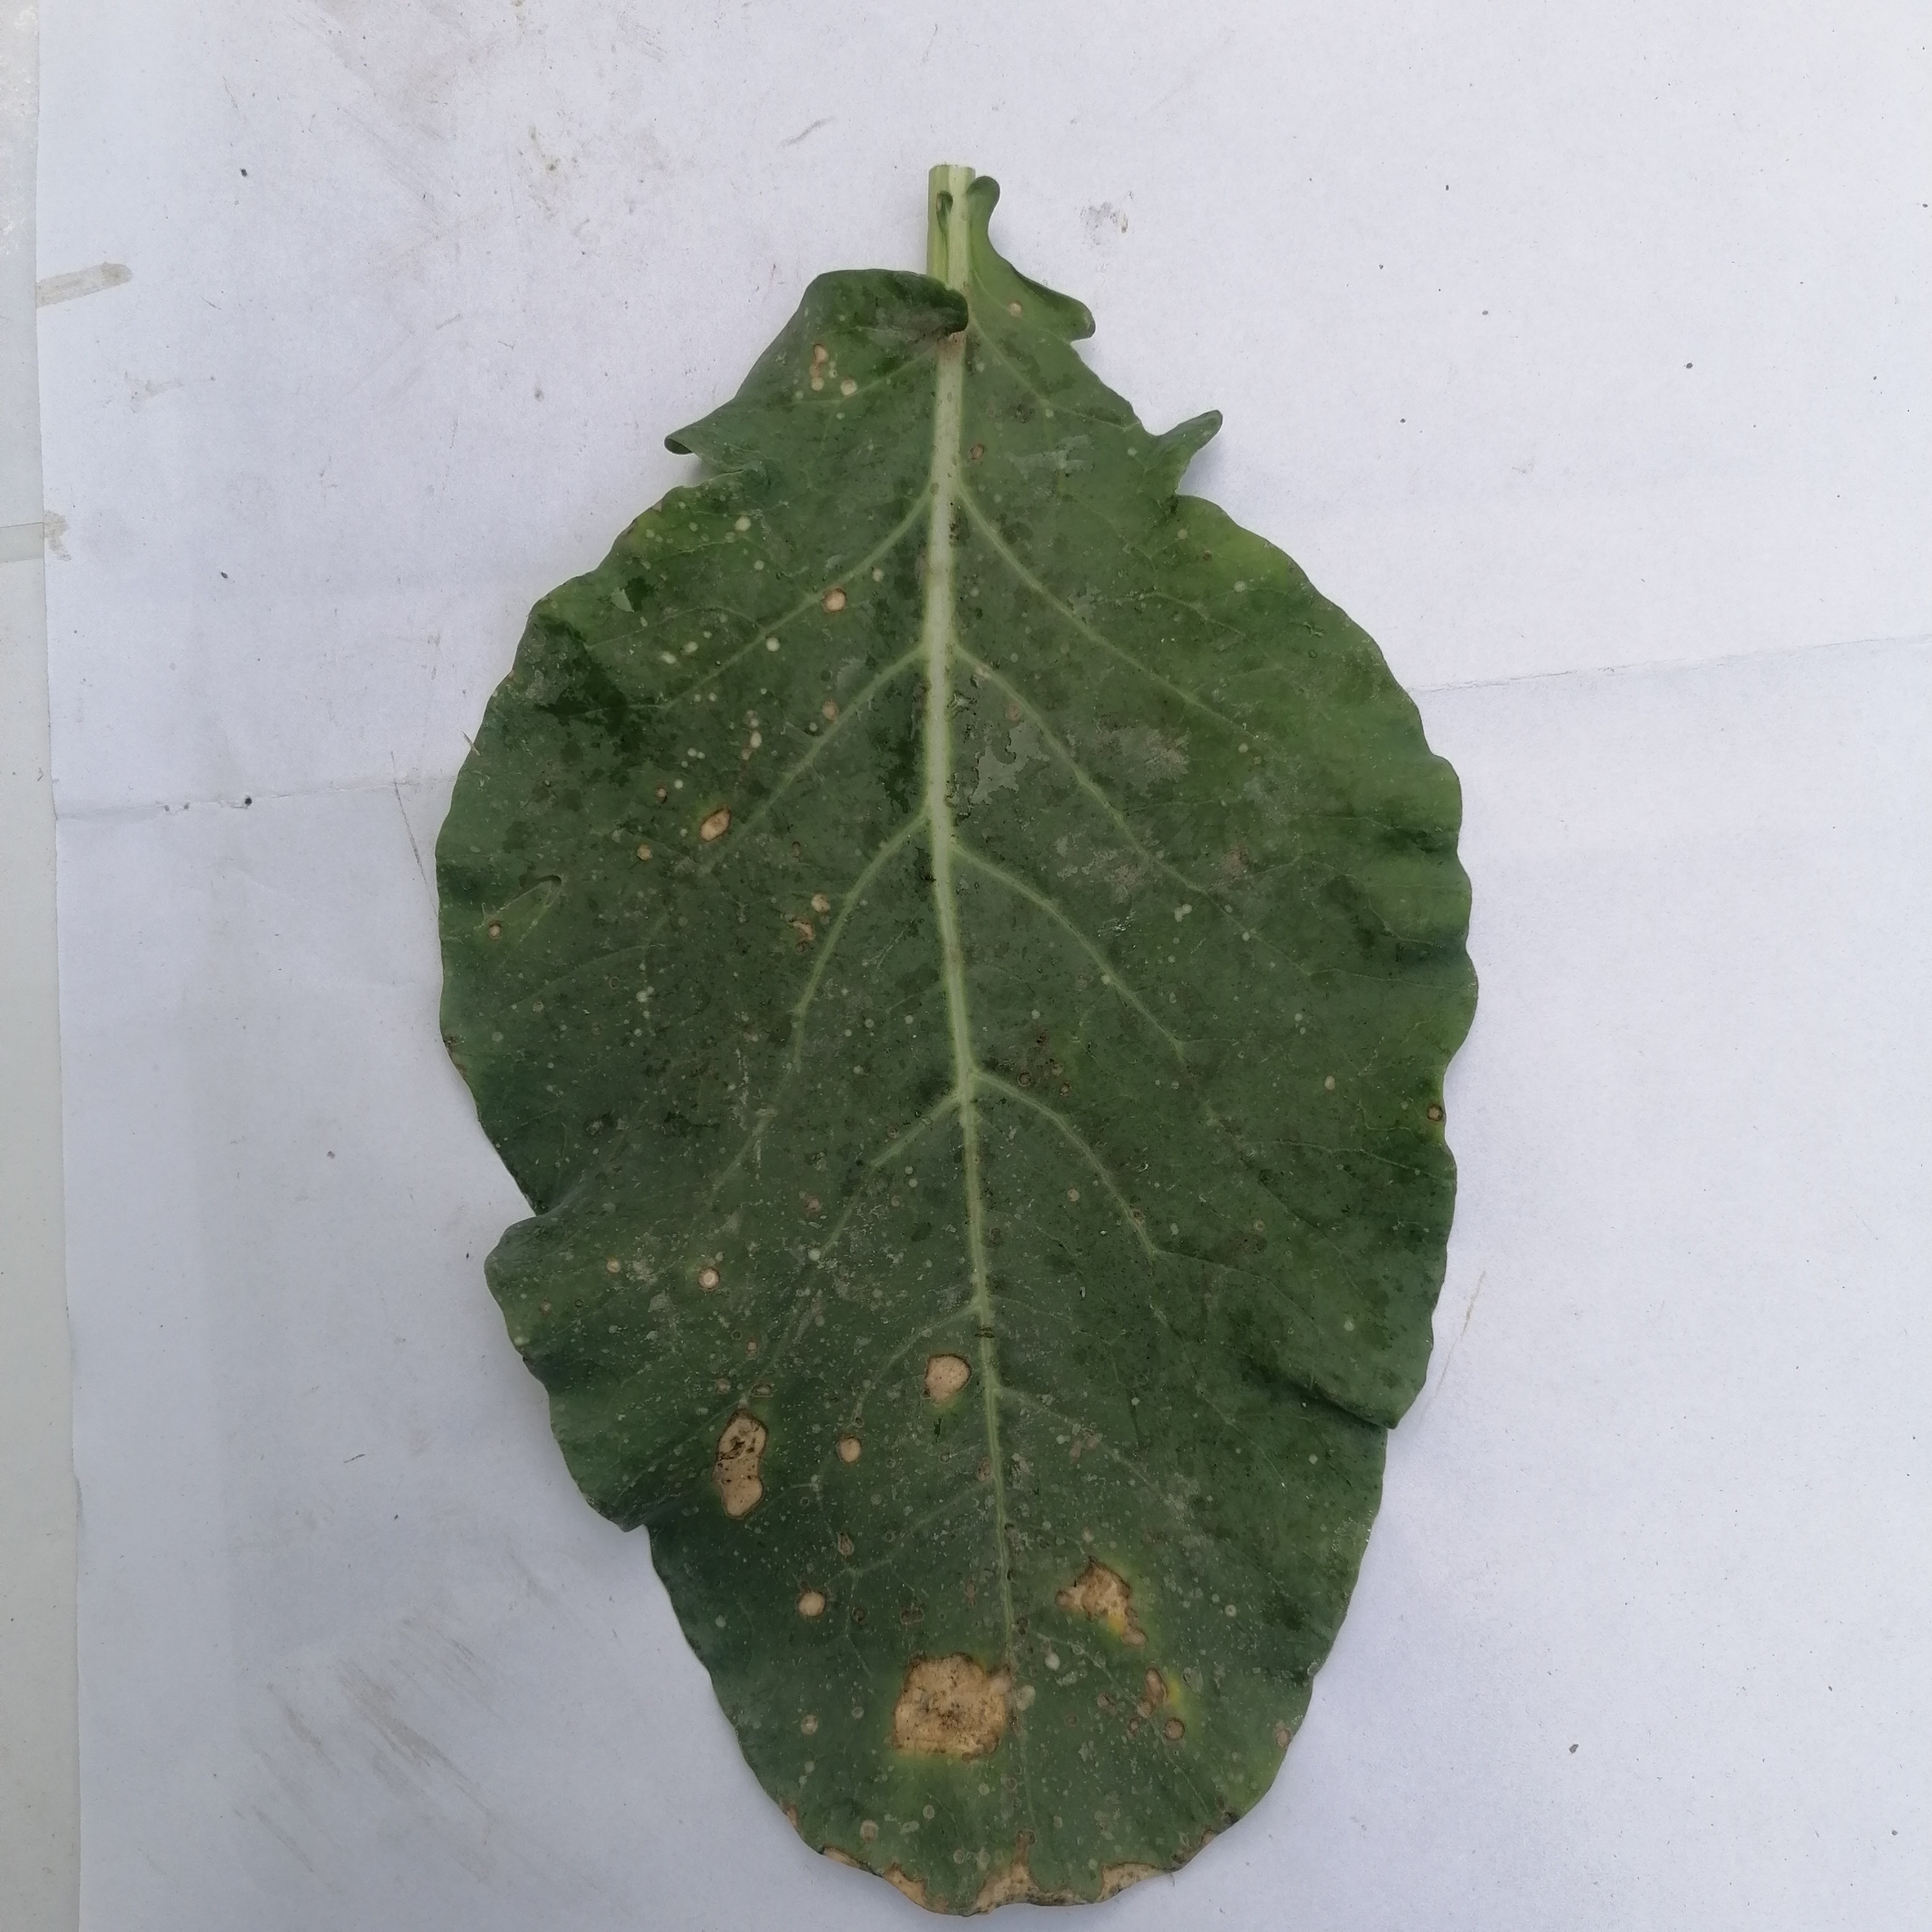
Label: Black Rot